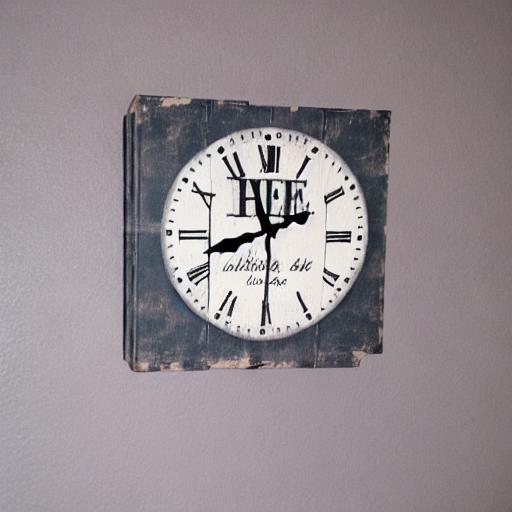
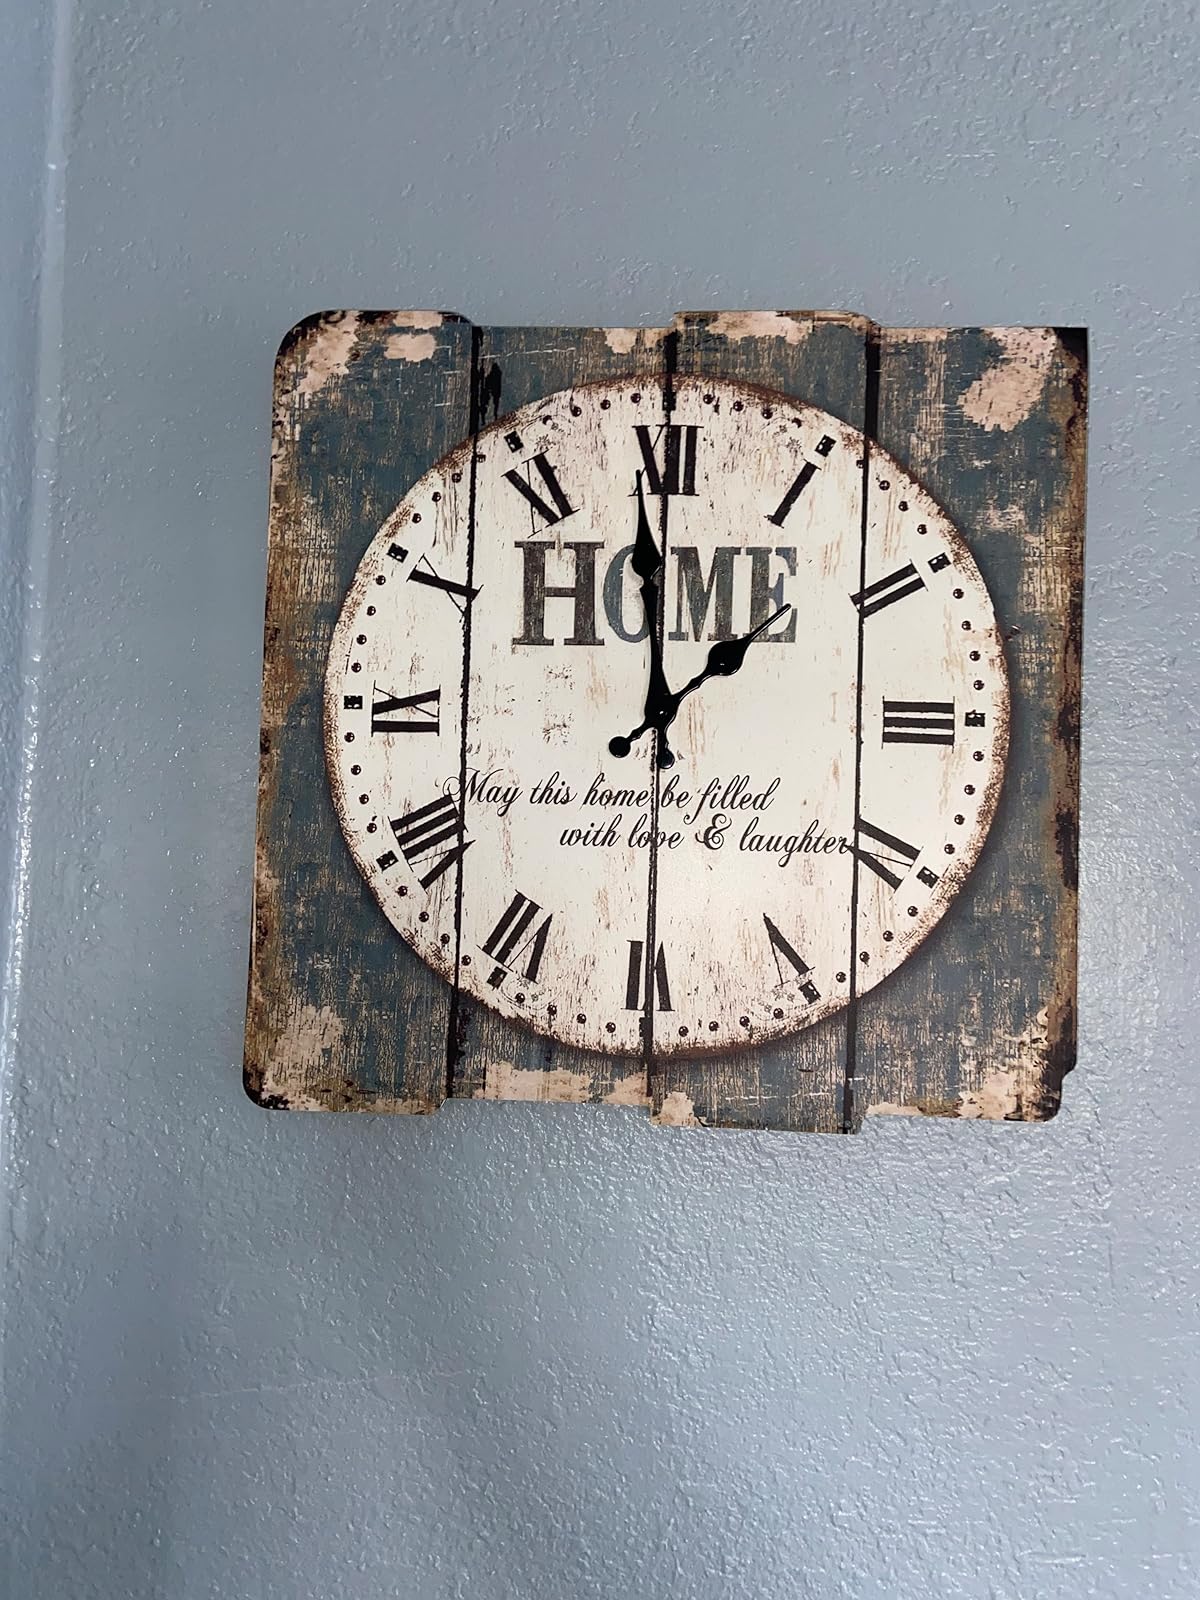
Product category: clock
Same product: no